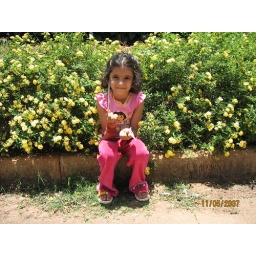
cute flower in the midst of a host!